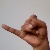
The image shows a hand gesture representing the letter 'J' in Indian Sign Language.